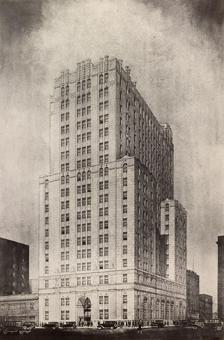
Building: Canada Permanent Trust Building
Country: Canada
Year built: 1930
Office building in Toronto, Ontario For the Canada Permanent Building in Edmonton, see List of historic places in the Edmonton Capital Region . A request that this article title be changed to Canada Permanent Building is under discussion . Please do not move this article until the discussion is closed. Canada Permanent Trust Building Architectural rendering of the building Type office building Coordinates 43°38′59″N 79°22′52″W / 43.64962°N 79.38107°W / 43.64962; -79.38107 Built 1928–1930 Architect F.H. Wilkes, Mathers & Haldenby; Sproatt & Rolph Architectural style(s) Art Deco Owner Menkes Developments Ltd. and TD Greystone Asset Management Ontario Heritage Act Designated Nov 26, 1975 The Canada Permanent Trust Building (now known as "The Permanent") is an 18-storey office building located at 320 Bay Street , in downtown Toronto . It was designed by the architect Henry Sproatt and completed in 1930. The building was constructed as the headquarters of Canada Permanent . Heritage information The building is designated under Part IV of the Ontario Heritage Act since November 26, 1975. There is also a heritage easement agreement on the building, Registered C440805, since January 7, 1988. The building has a heritage designation plaque to inform the public, placed in 1978. Canada Permanent Trust Building in 2006 Per the official designation: "The Canada Permanent Trust Building, 320 Bay Street at Adelaide Street West (SW), 1929–30 by F. Hilton Wilkes & Mackenzie Waters; Mathers & Haldenby, Associates. Sproatt & Rolph, Consultants." The Canada Permanent Trust Building is designated to be of architectural value as being one of the finest high-rise bank buildings of its period in Canada. Designed using the simplified classical forms of the Style Moderne , it combines an emphasis on its vertical height appropriate to its basic form, with the impressive vaulted banking hall, characteristic of bank buildings at the beginning of the Century. The building is also important as a part of the Bay Street canyon of high-rise buildings that has come to be regarded as symbolic of Toronto's financial quarter." Ownership and renovation The Canada Permanent Trust building was purchased in January 2019 by Menkes Developments Ltd. and TD Greystone Asset Management. It is now known as "The Permanent". A major restoration of the 270,000 square foot structure began in 2021. This includes repurposing of the street level of the building, electrical and mechanical upgrades, as well as improving "the quality and service of the space, while preserving its history and architectural elements" including enhancements to the late 1920s façade. References